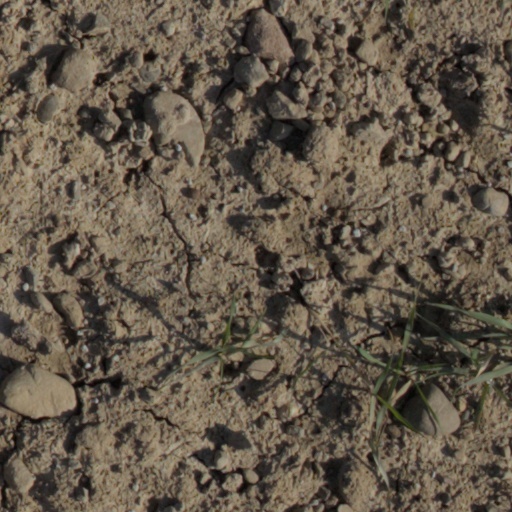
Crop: wheat